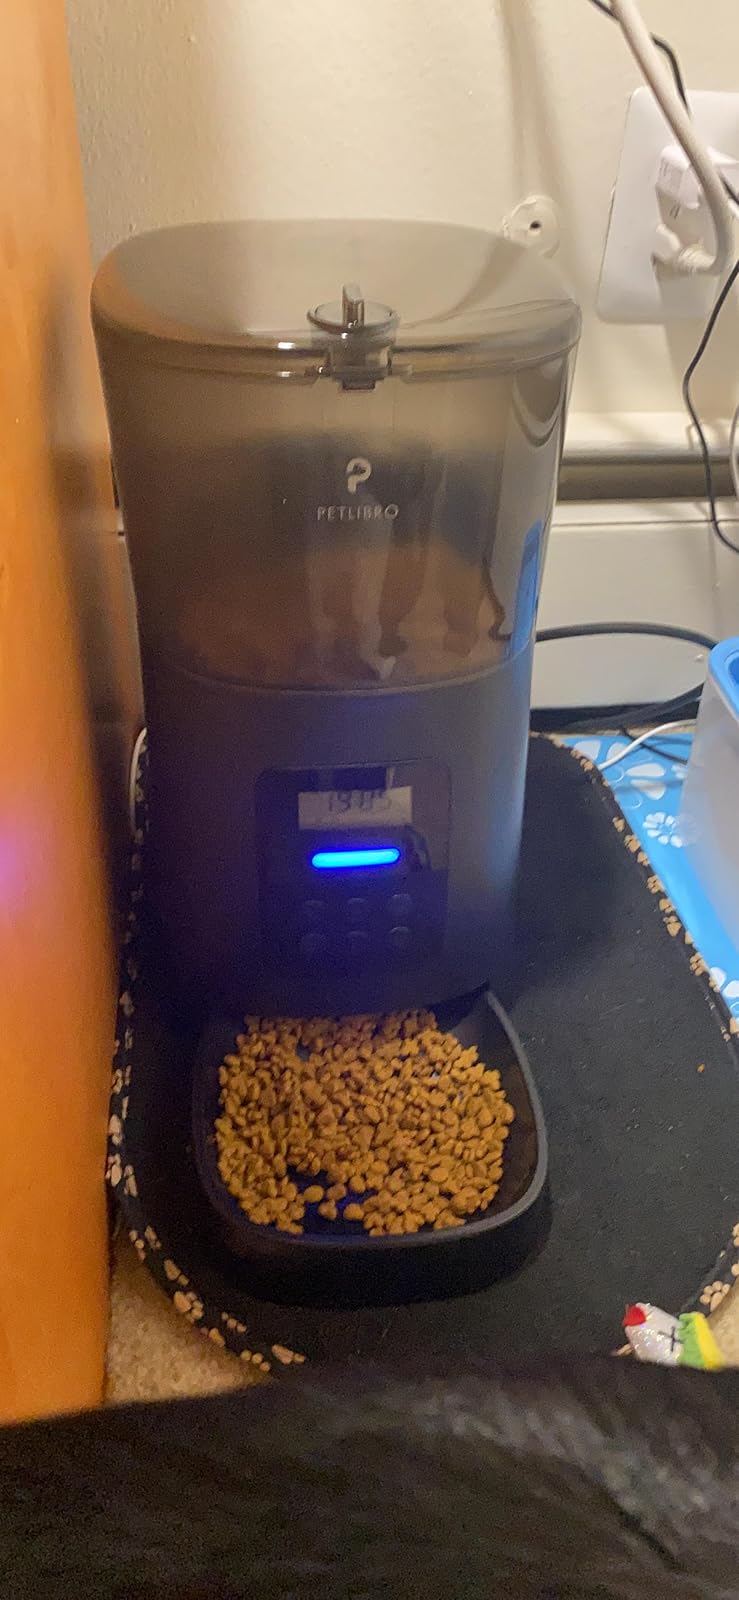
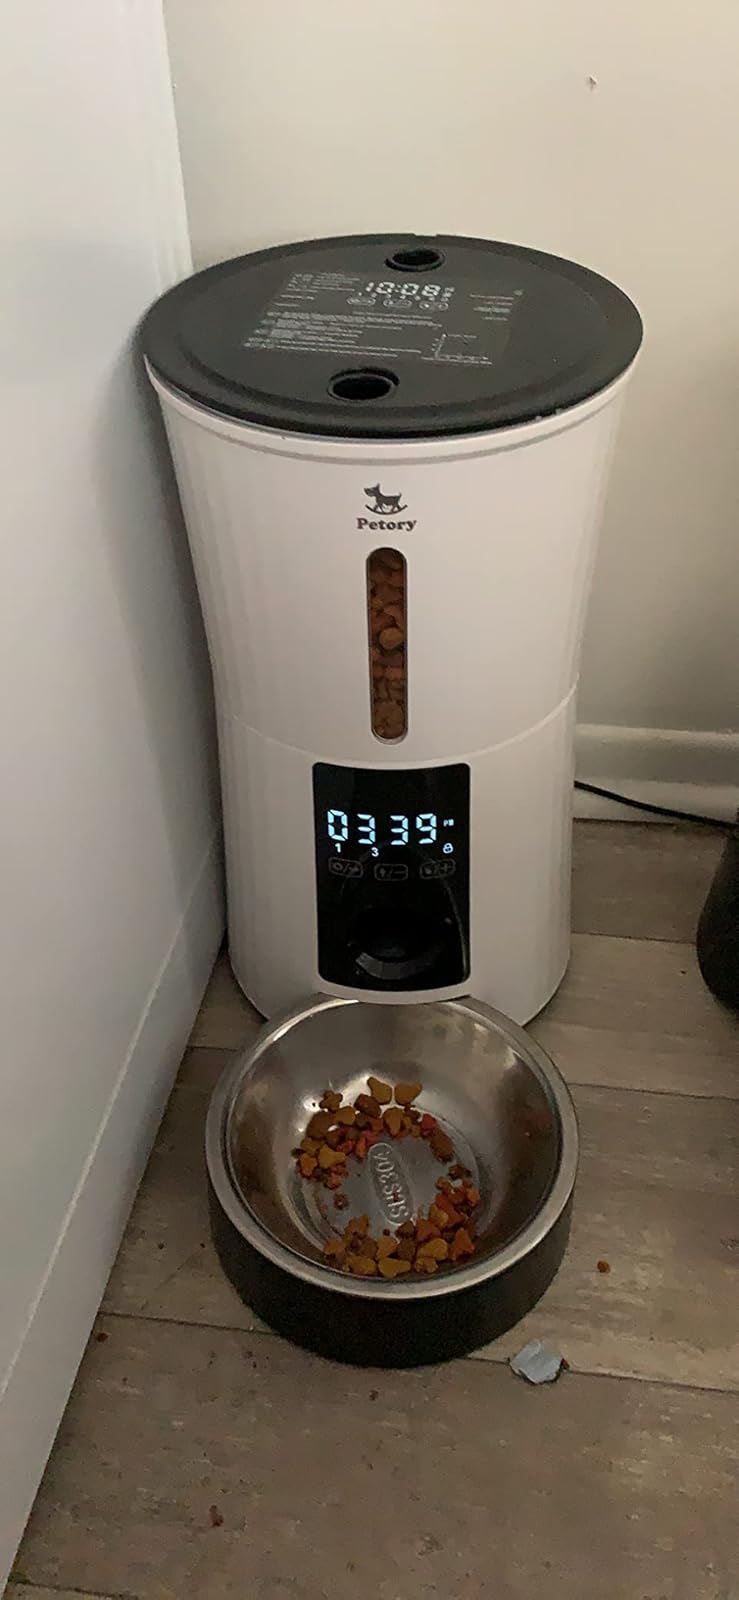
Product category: items_feeder
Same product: no